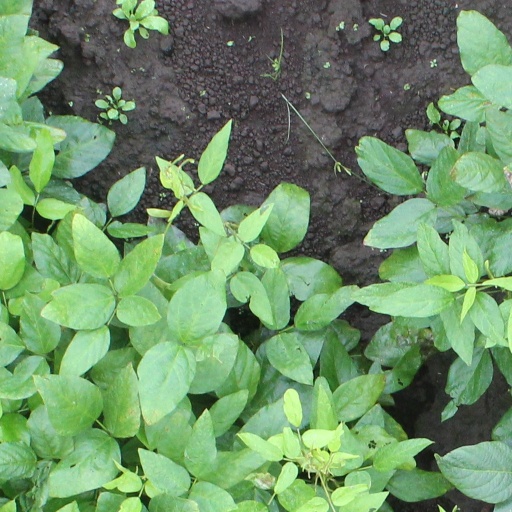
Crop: soybean